Indonesia national football team

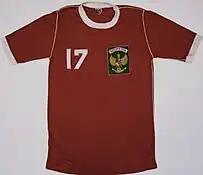
Indonesia's football jersey with number 17 in 1981

After the Second World War, followed by the Indonesian Revolution in 1947, the national team no longer used the name Dutch East Indies and replacing it with the name Indonesia. The previous national football organization, the Dutch East Indies Football Union (NIVU) was succeeded by the Football Association of Indonesia (PSSI). The team's first official match under the name Indonesia was on 5 March 1951 at the Asian Games, where they lost 0–3 by the host nation India at the National Stadium, New Delhi.